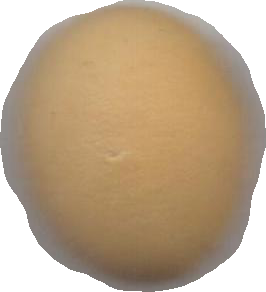
Variety: Dega